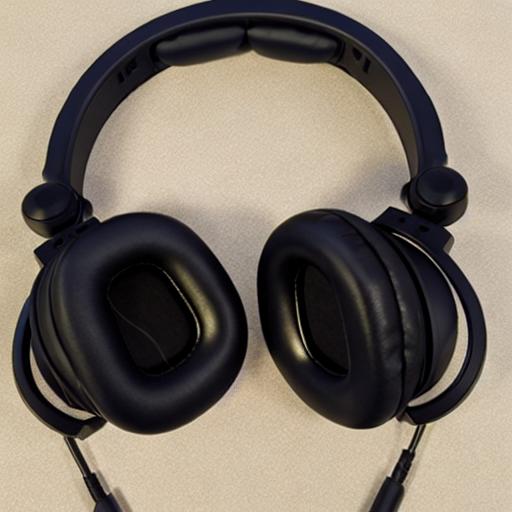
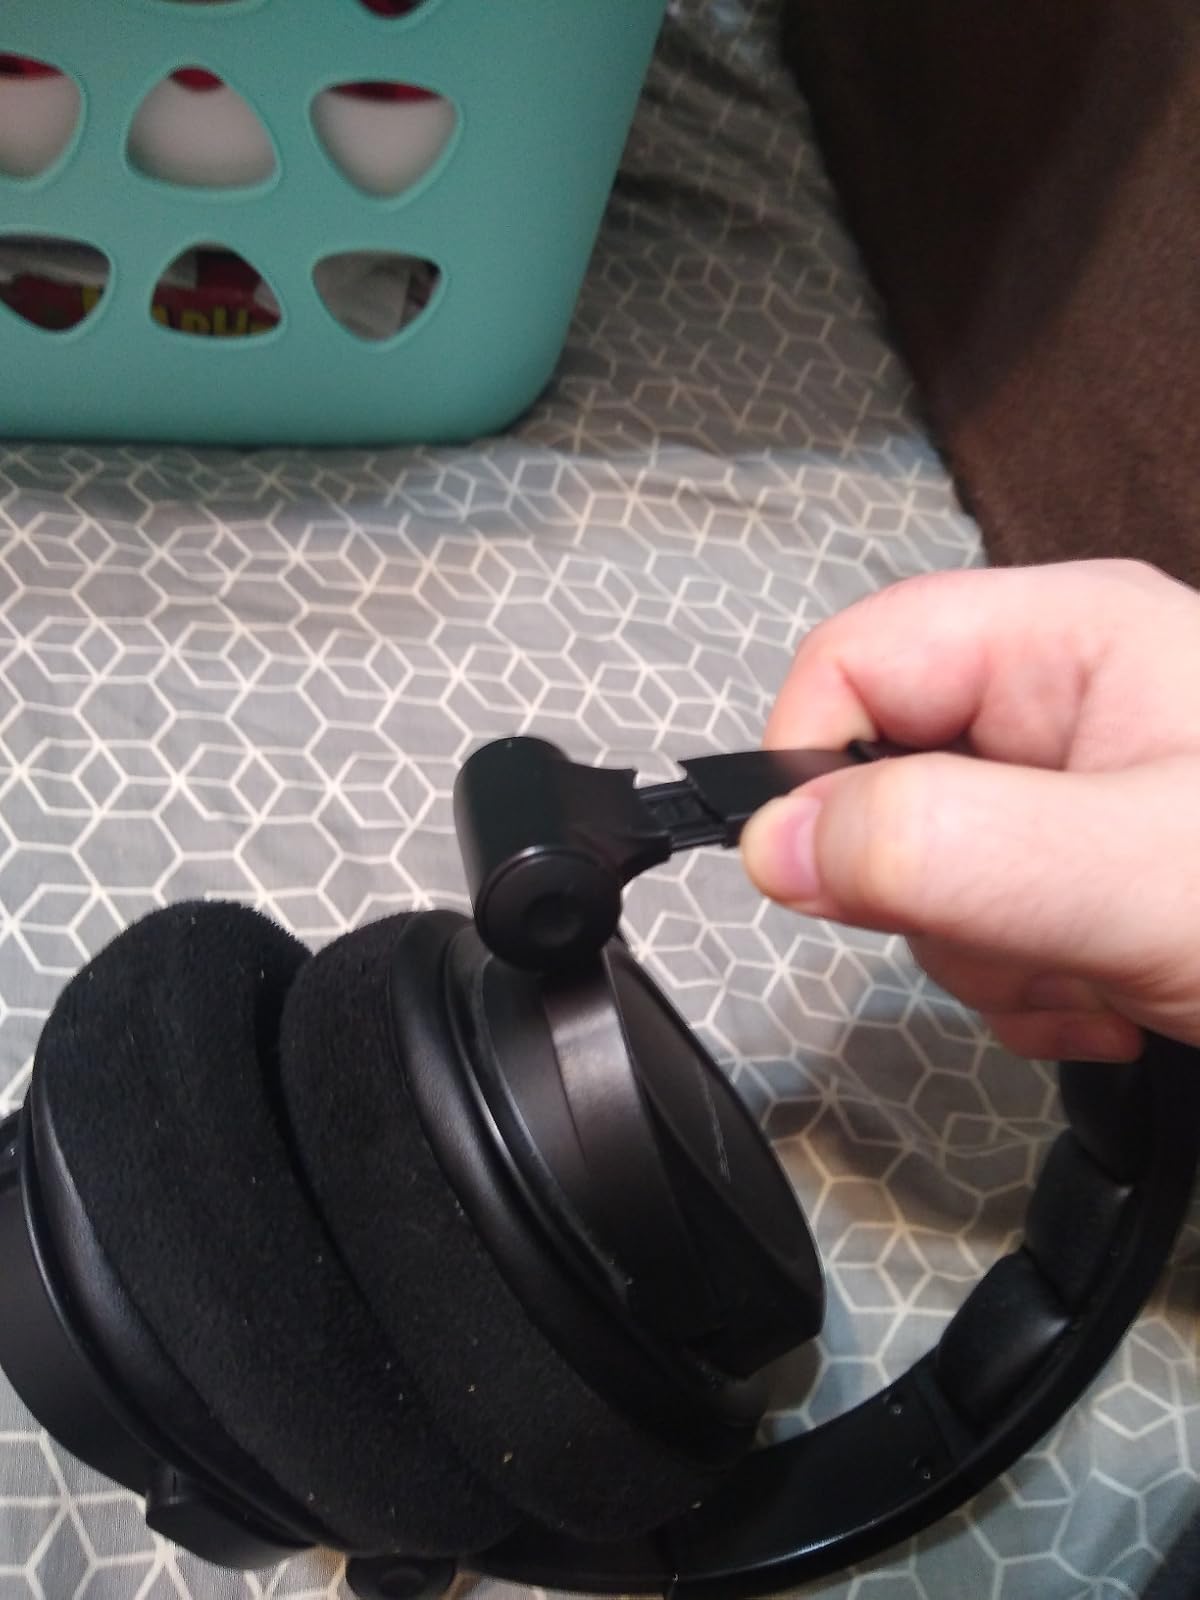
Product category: headphones
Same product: no